Articles of Capitulation of Quebec

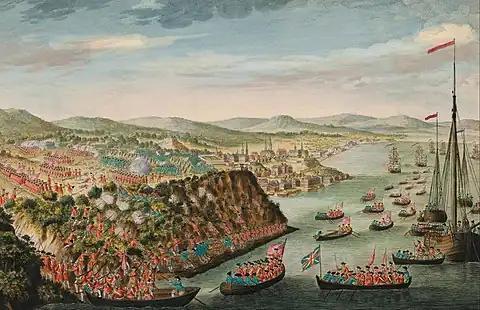
The Articles of Capitulation was signed several days after the British victory, at the Plains of Abraham.

The Articles of Capitulation of Quebec were agreed upon between Jean-Baptiste Nicolas Roch de Ramezay, King's Lieutenant, Admiral Sir Charles Saunders, and General George Townshend on behalf of the French and British crowns during the Seven Years' War. They were signed on 18 September 1759, shortly after British victory in the Battle of the Plains of Abraham.